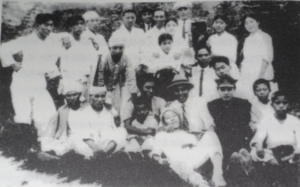
Arirang est un film muet coréen écrit et réalisé par Na Un-gyu qui y tient également le rôle principal.